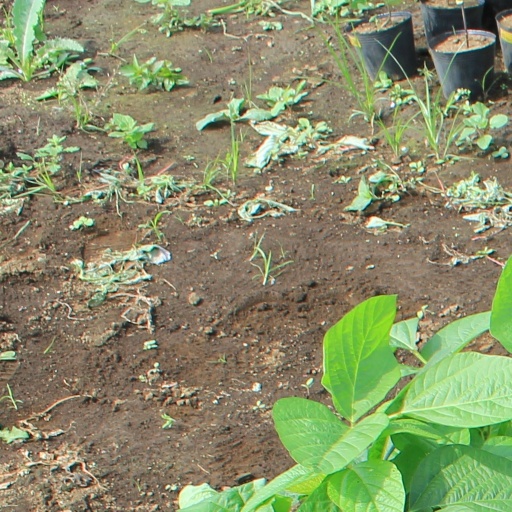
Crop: soybean